Answer in natural language. Which object is closer to wall paint (highlighted by a red box), Window (highlighted by a blue box) or twotiered metal cart (highlighted by a green box)? Choose between the following options: twotiered metal cart (highlighted by a green box) or Window (highlighted by a blue box)
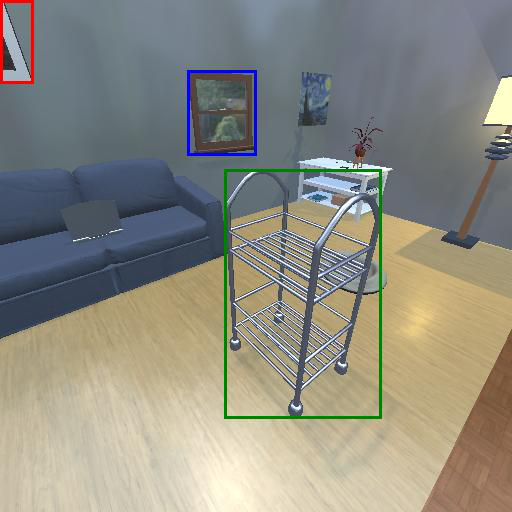
<answer>Window (highlighted by a blue box)</answer>